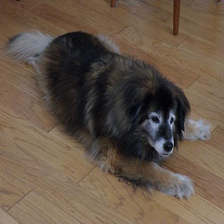
Species: dog
Breed: leonberger